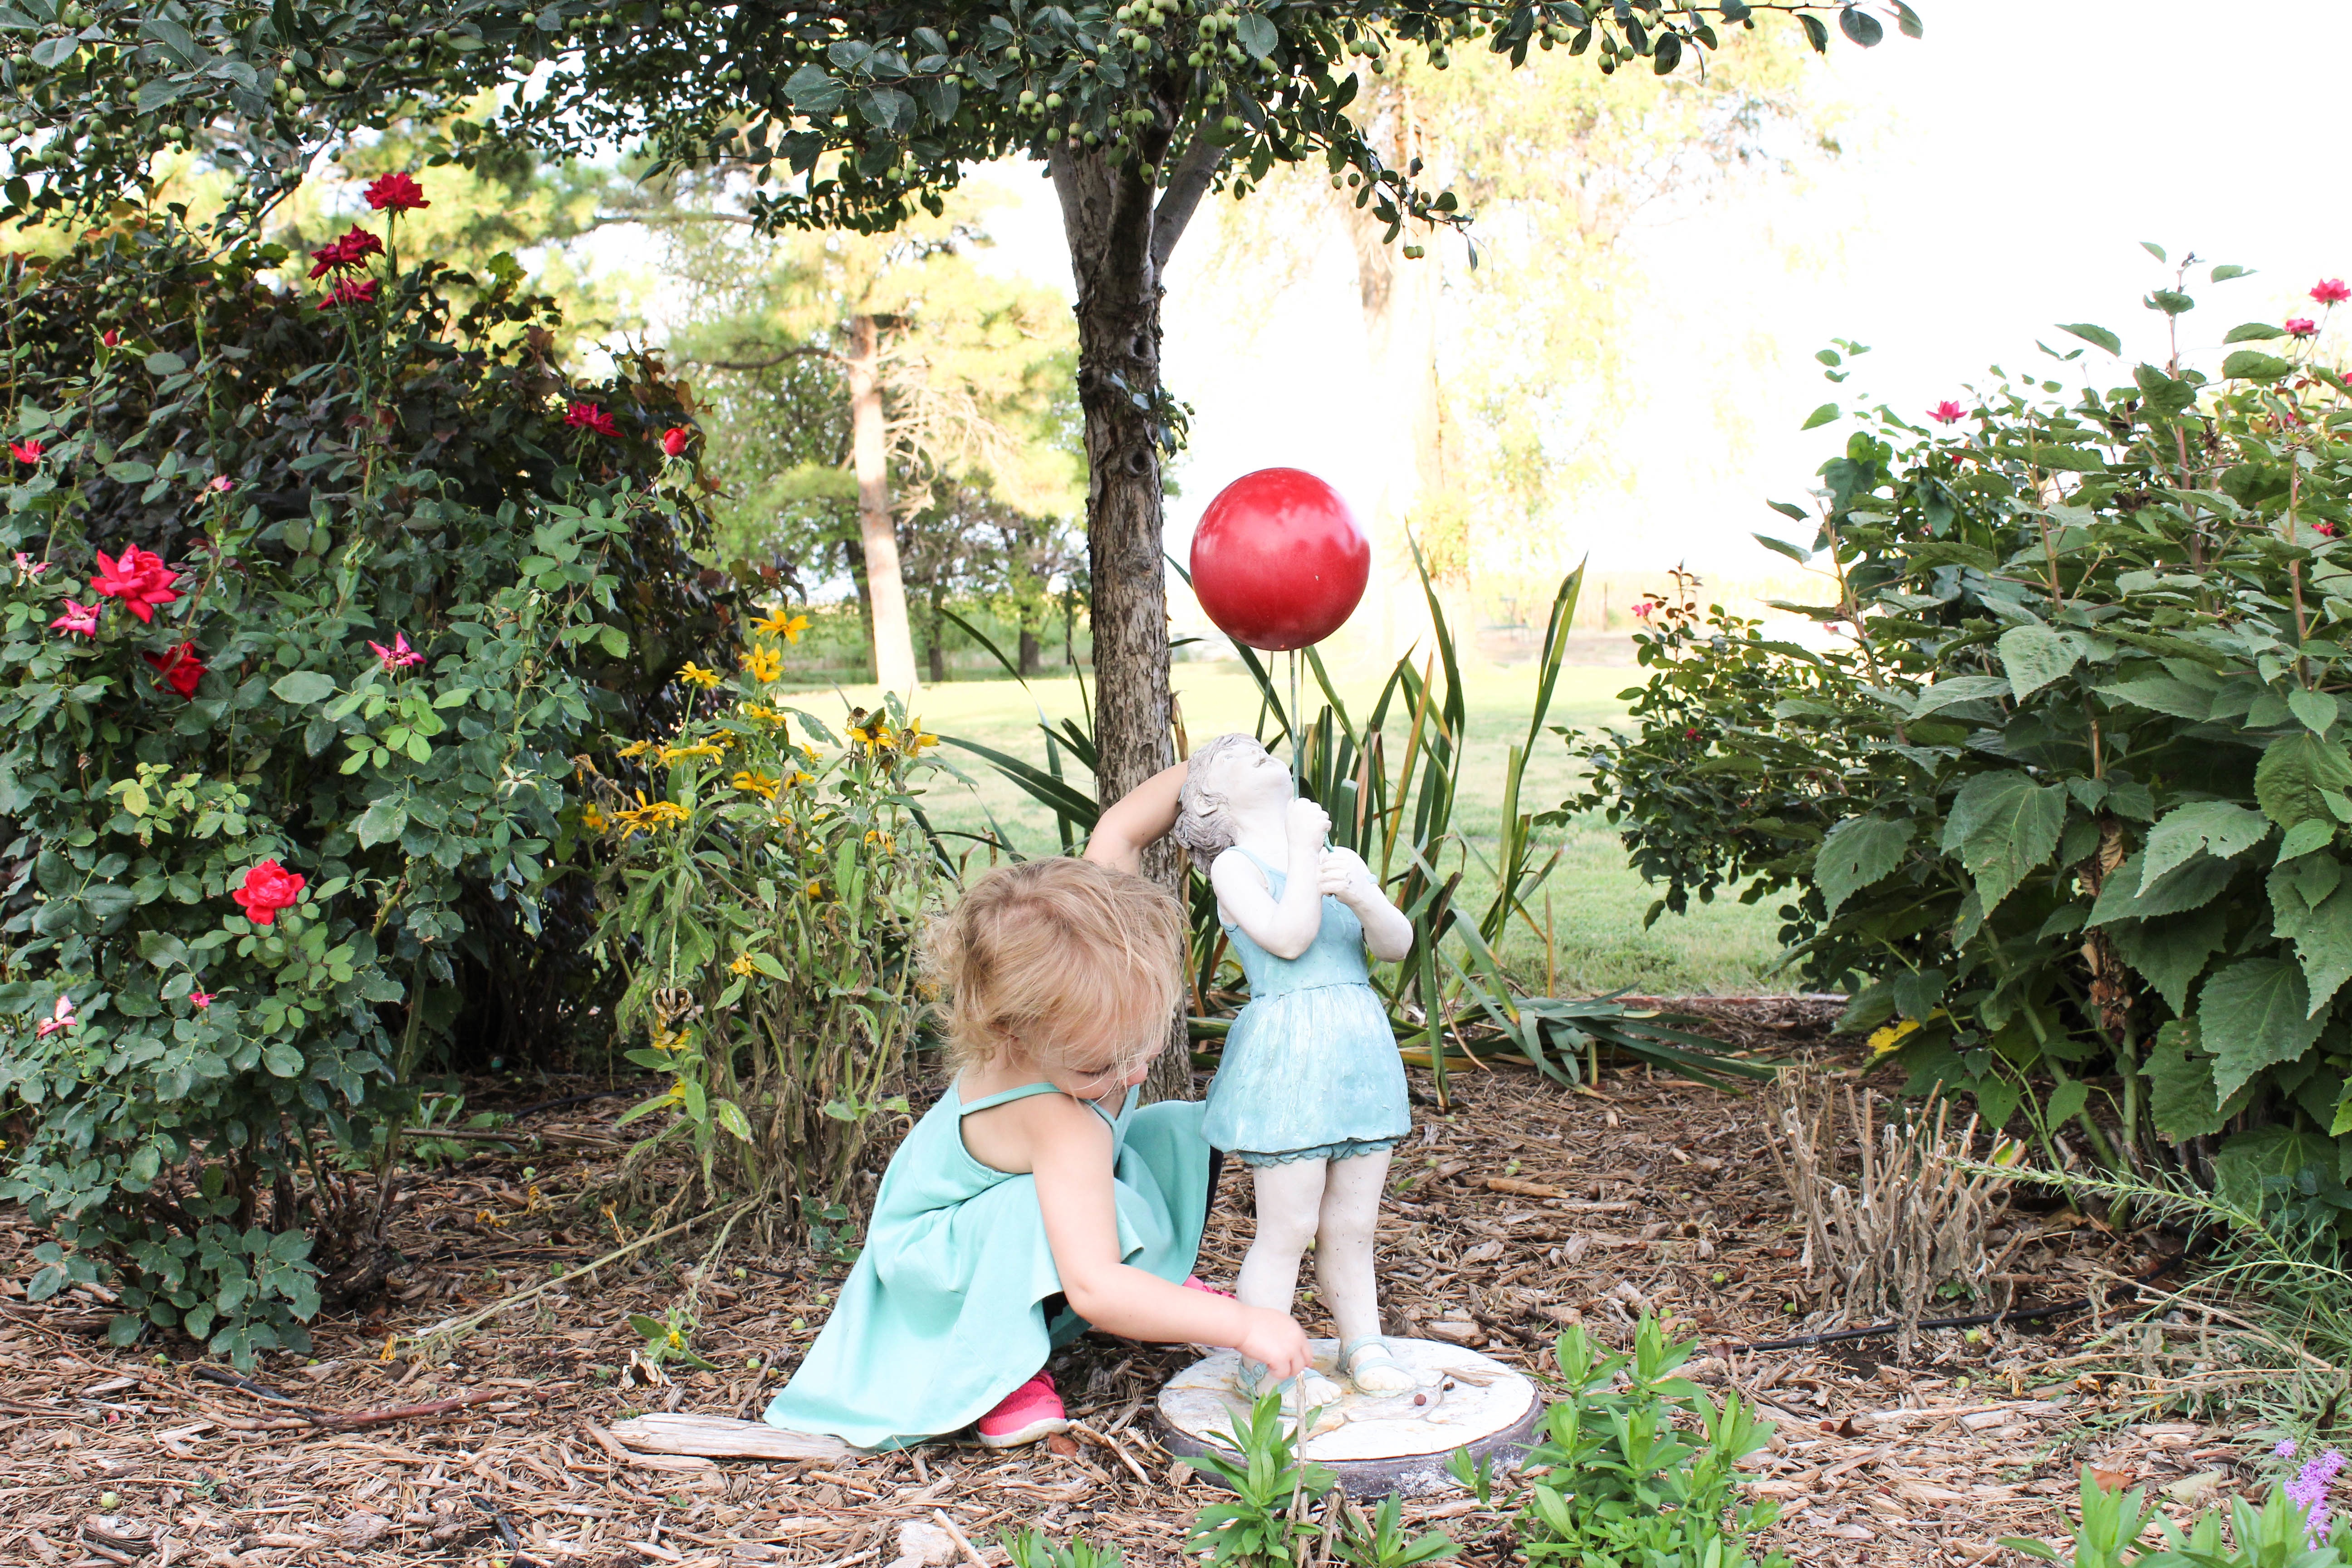
people, plant, flower, produce, backyard, botany, agriculture, garden, yard, gardener, flowering plant, land plant